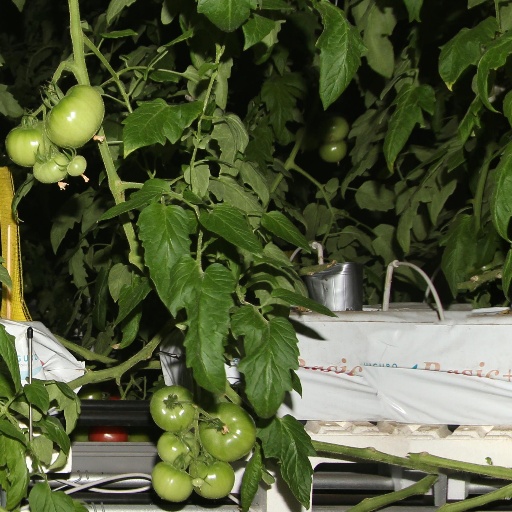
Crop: tomato